Badrijani
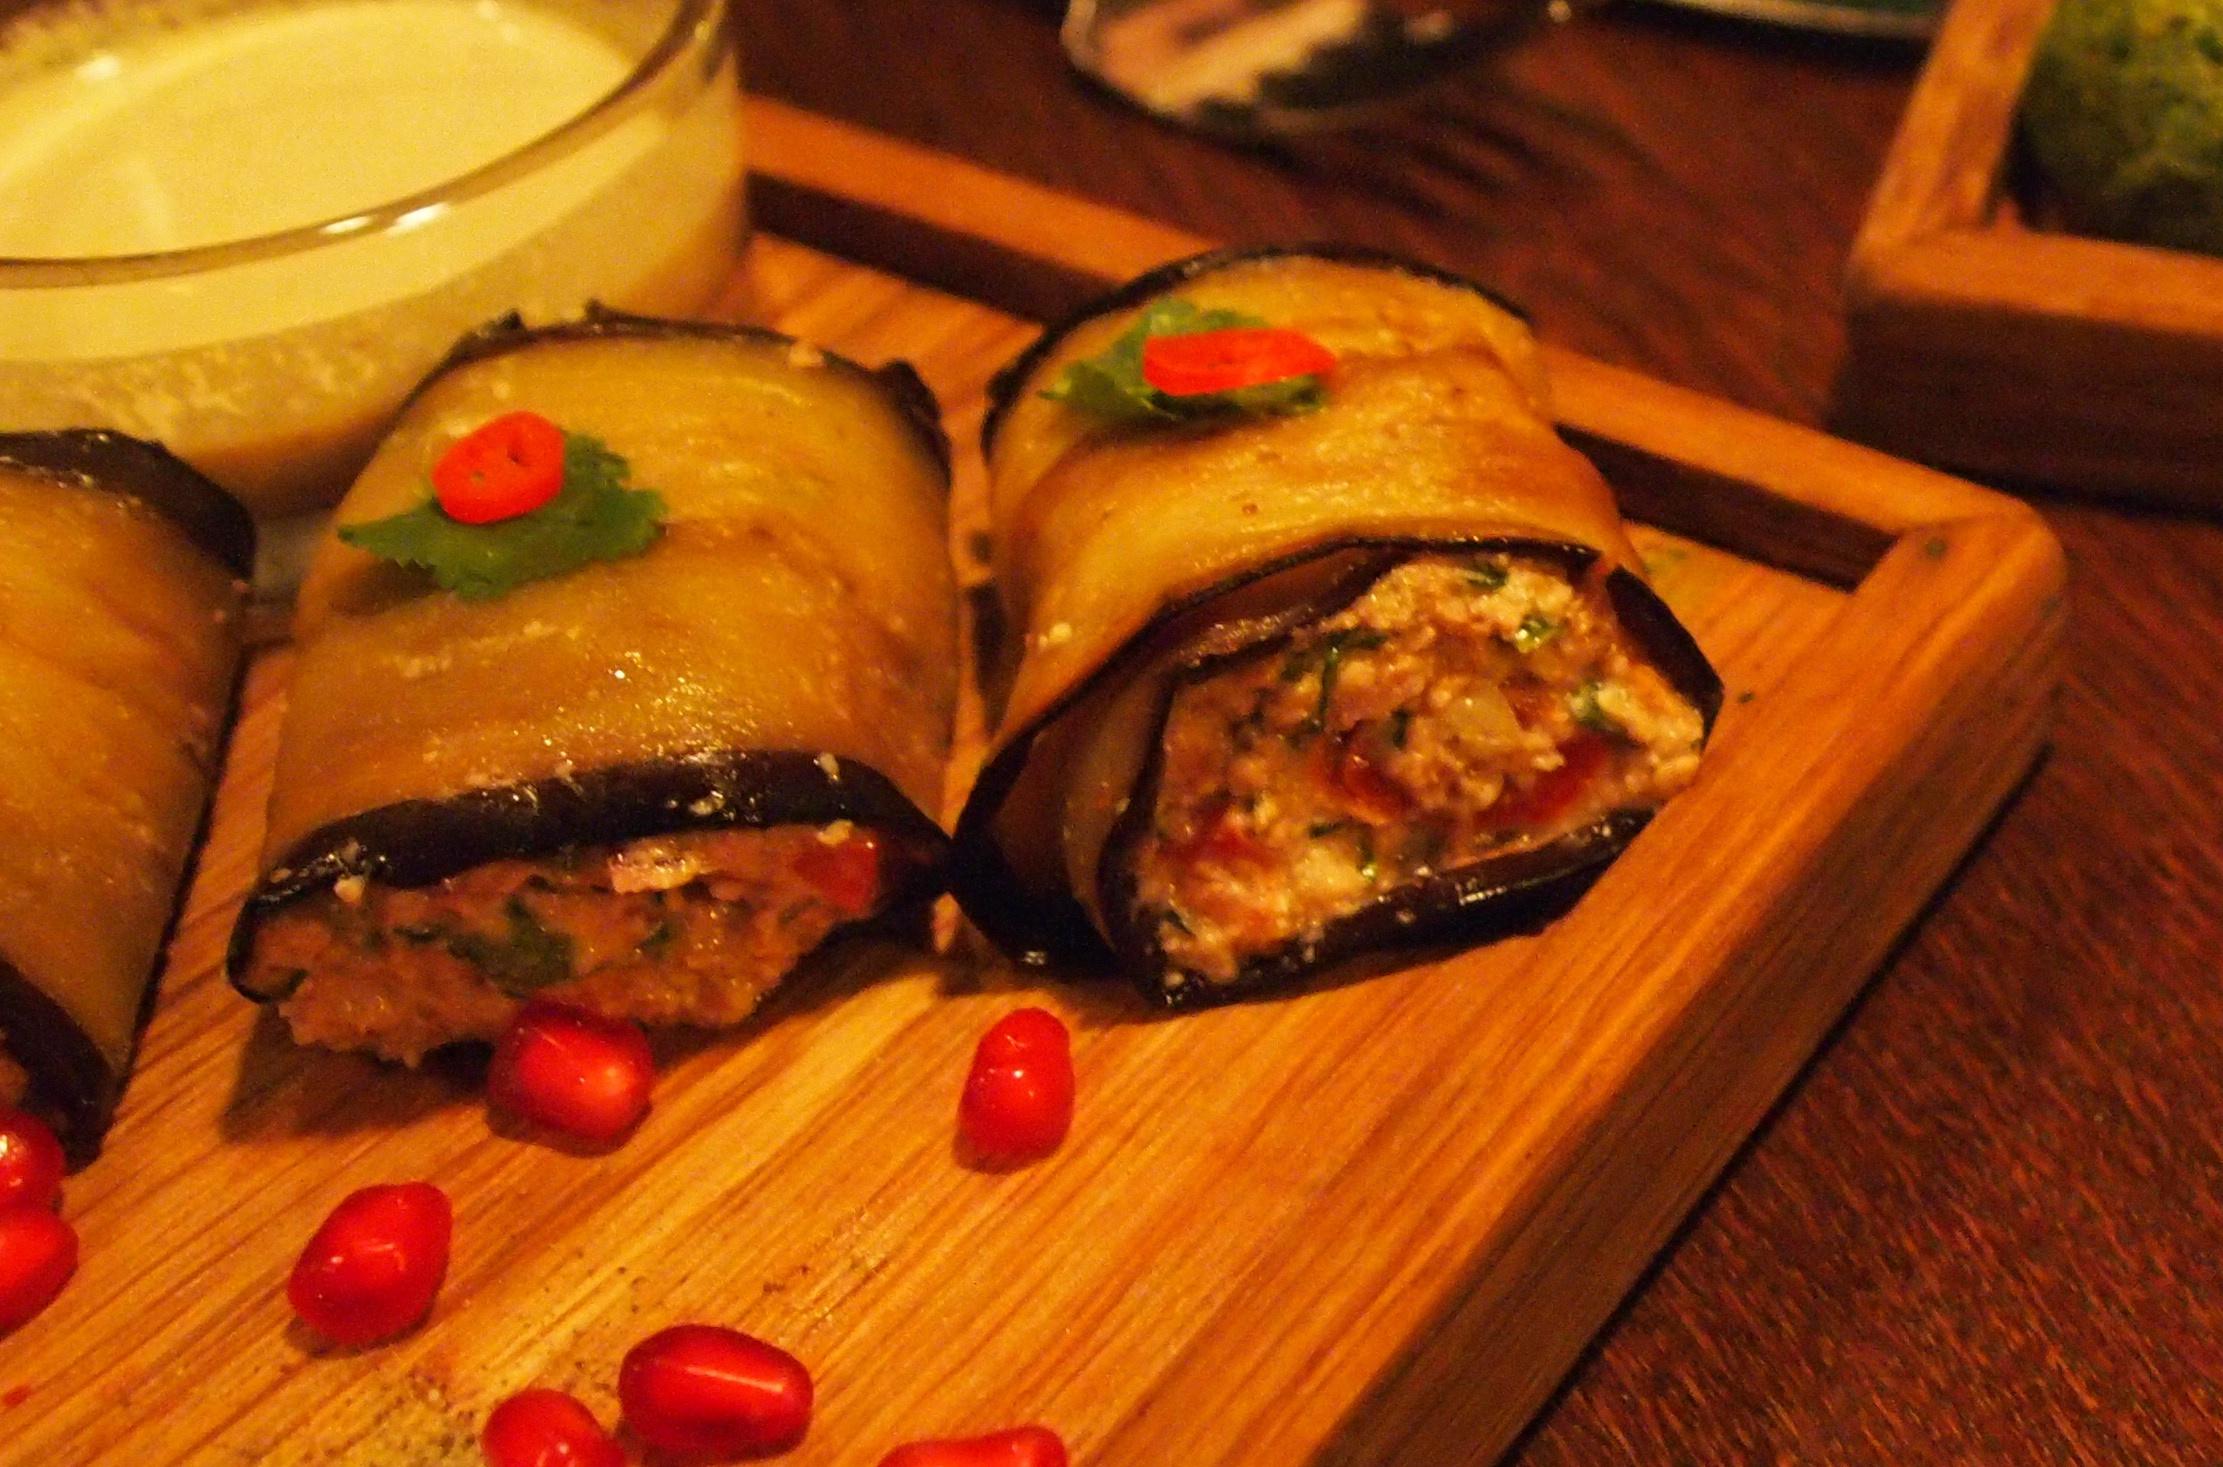
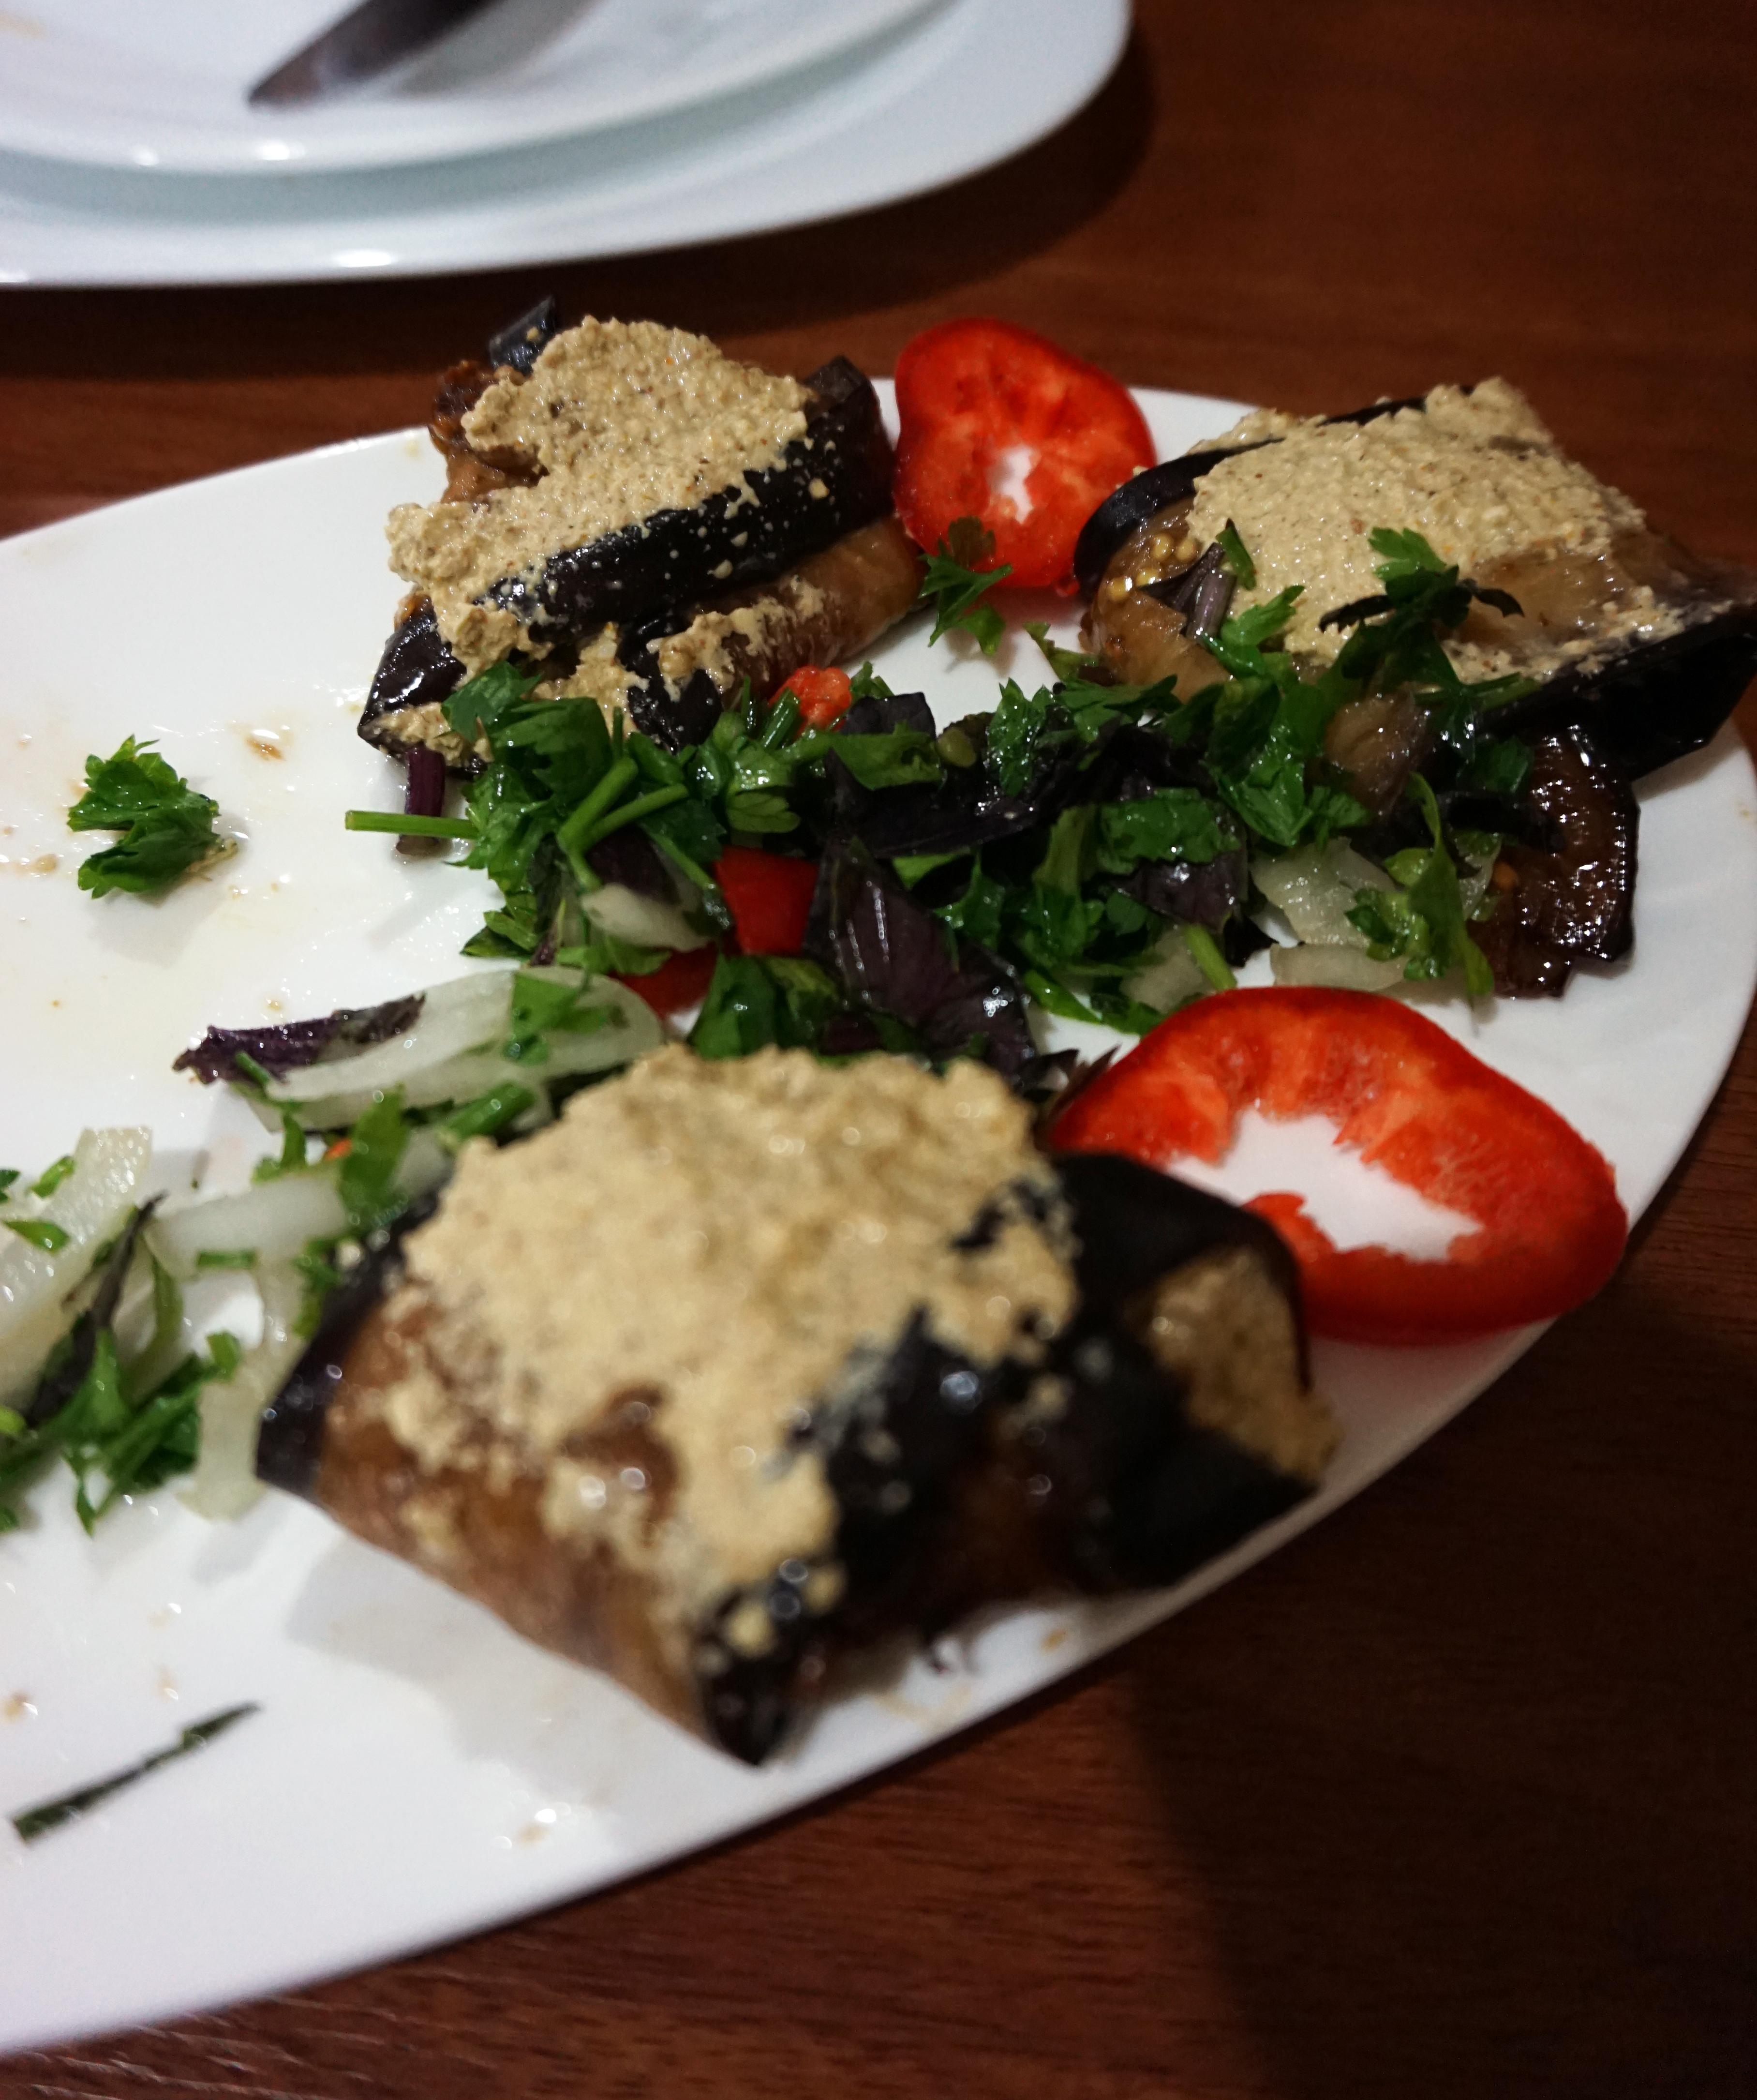
Also known as:
ar - Arabic: بدريجاني
az - Azerbaijani: Badricani
bs - Bosnian: Badridžani
de - German: Badridschani
fa - Persian: بادریجانی
fr - French: Badridjani nigvzit
gl - Galician: Badridschani
id - Indonesian: Badrijani
jv - Javanese: Badrijani
ka - Georgian: ბადრიჯანი ნიგვზით
pl - Polish: Badridżani
pt - Portuguese: Badrijani
ru - Russian: Бадриджани
tr - Turkish: Badricani Nigvzit
uk - Ukrainian: Бадріджані
zh - Chinese: 巴德里亞尼
Category: vegetable (eggplant)
Cuisine: Georgian
Associated cuisines: Georgian
Area: Georgia
Countries: Georgia
Region: Western Asia, , , ,
The dish is a fried eggplant stuffed with spiced walnut and garlic paste, topped with pomegrenate seeds.